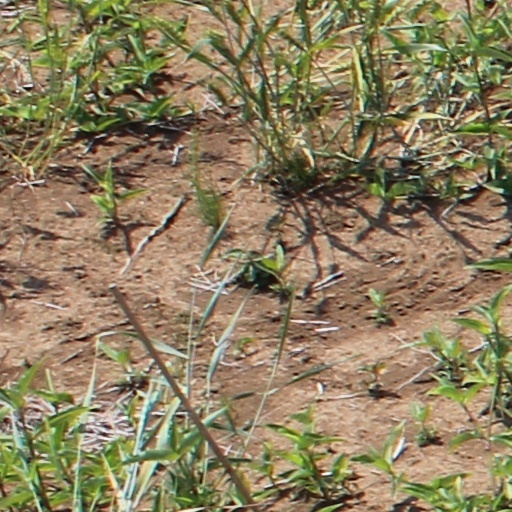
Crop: wheat